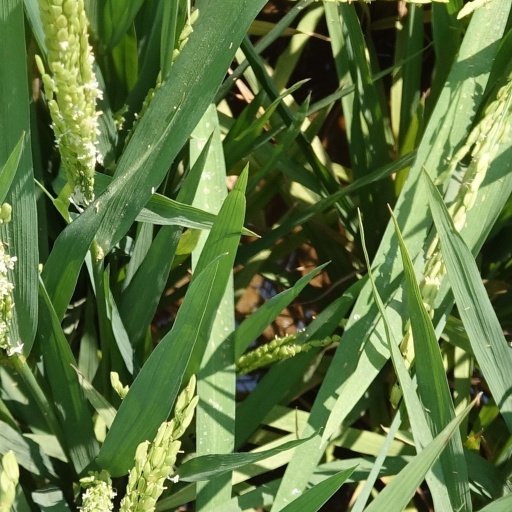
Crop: rice